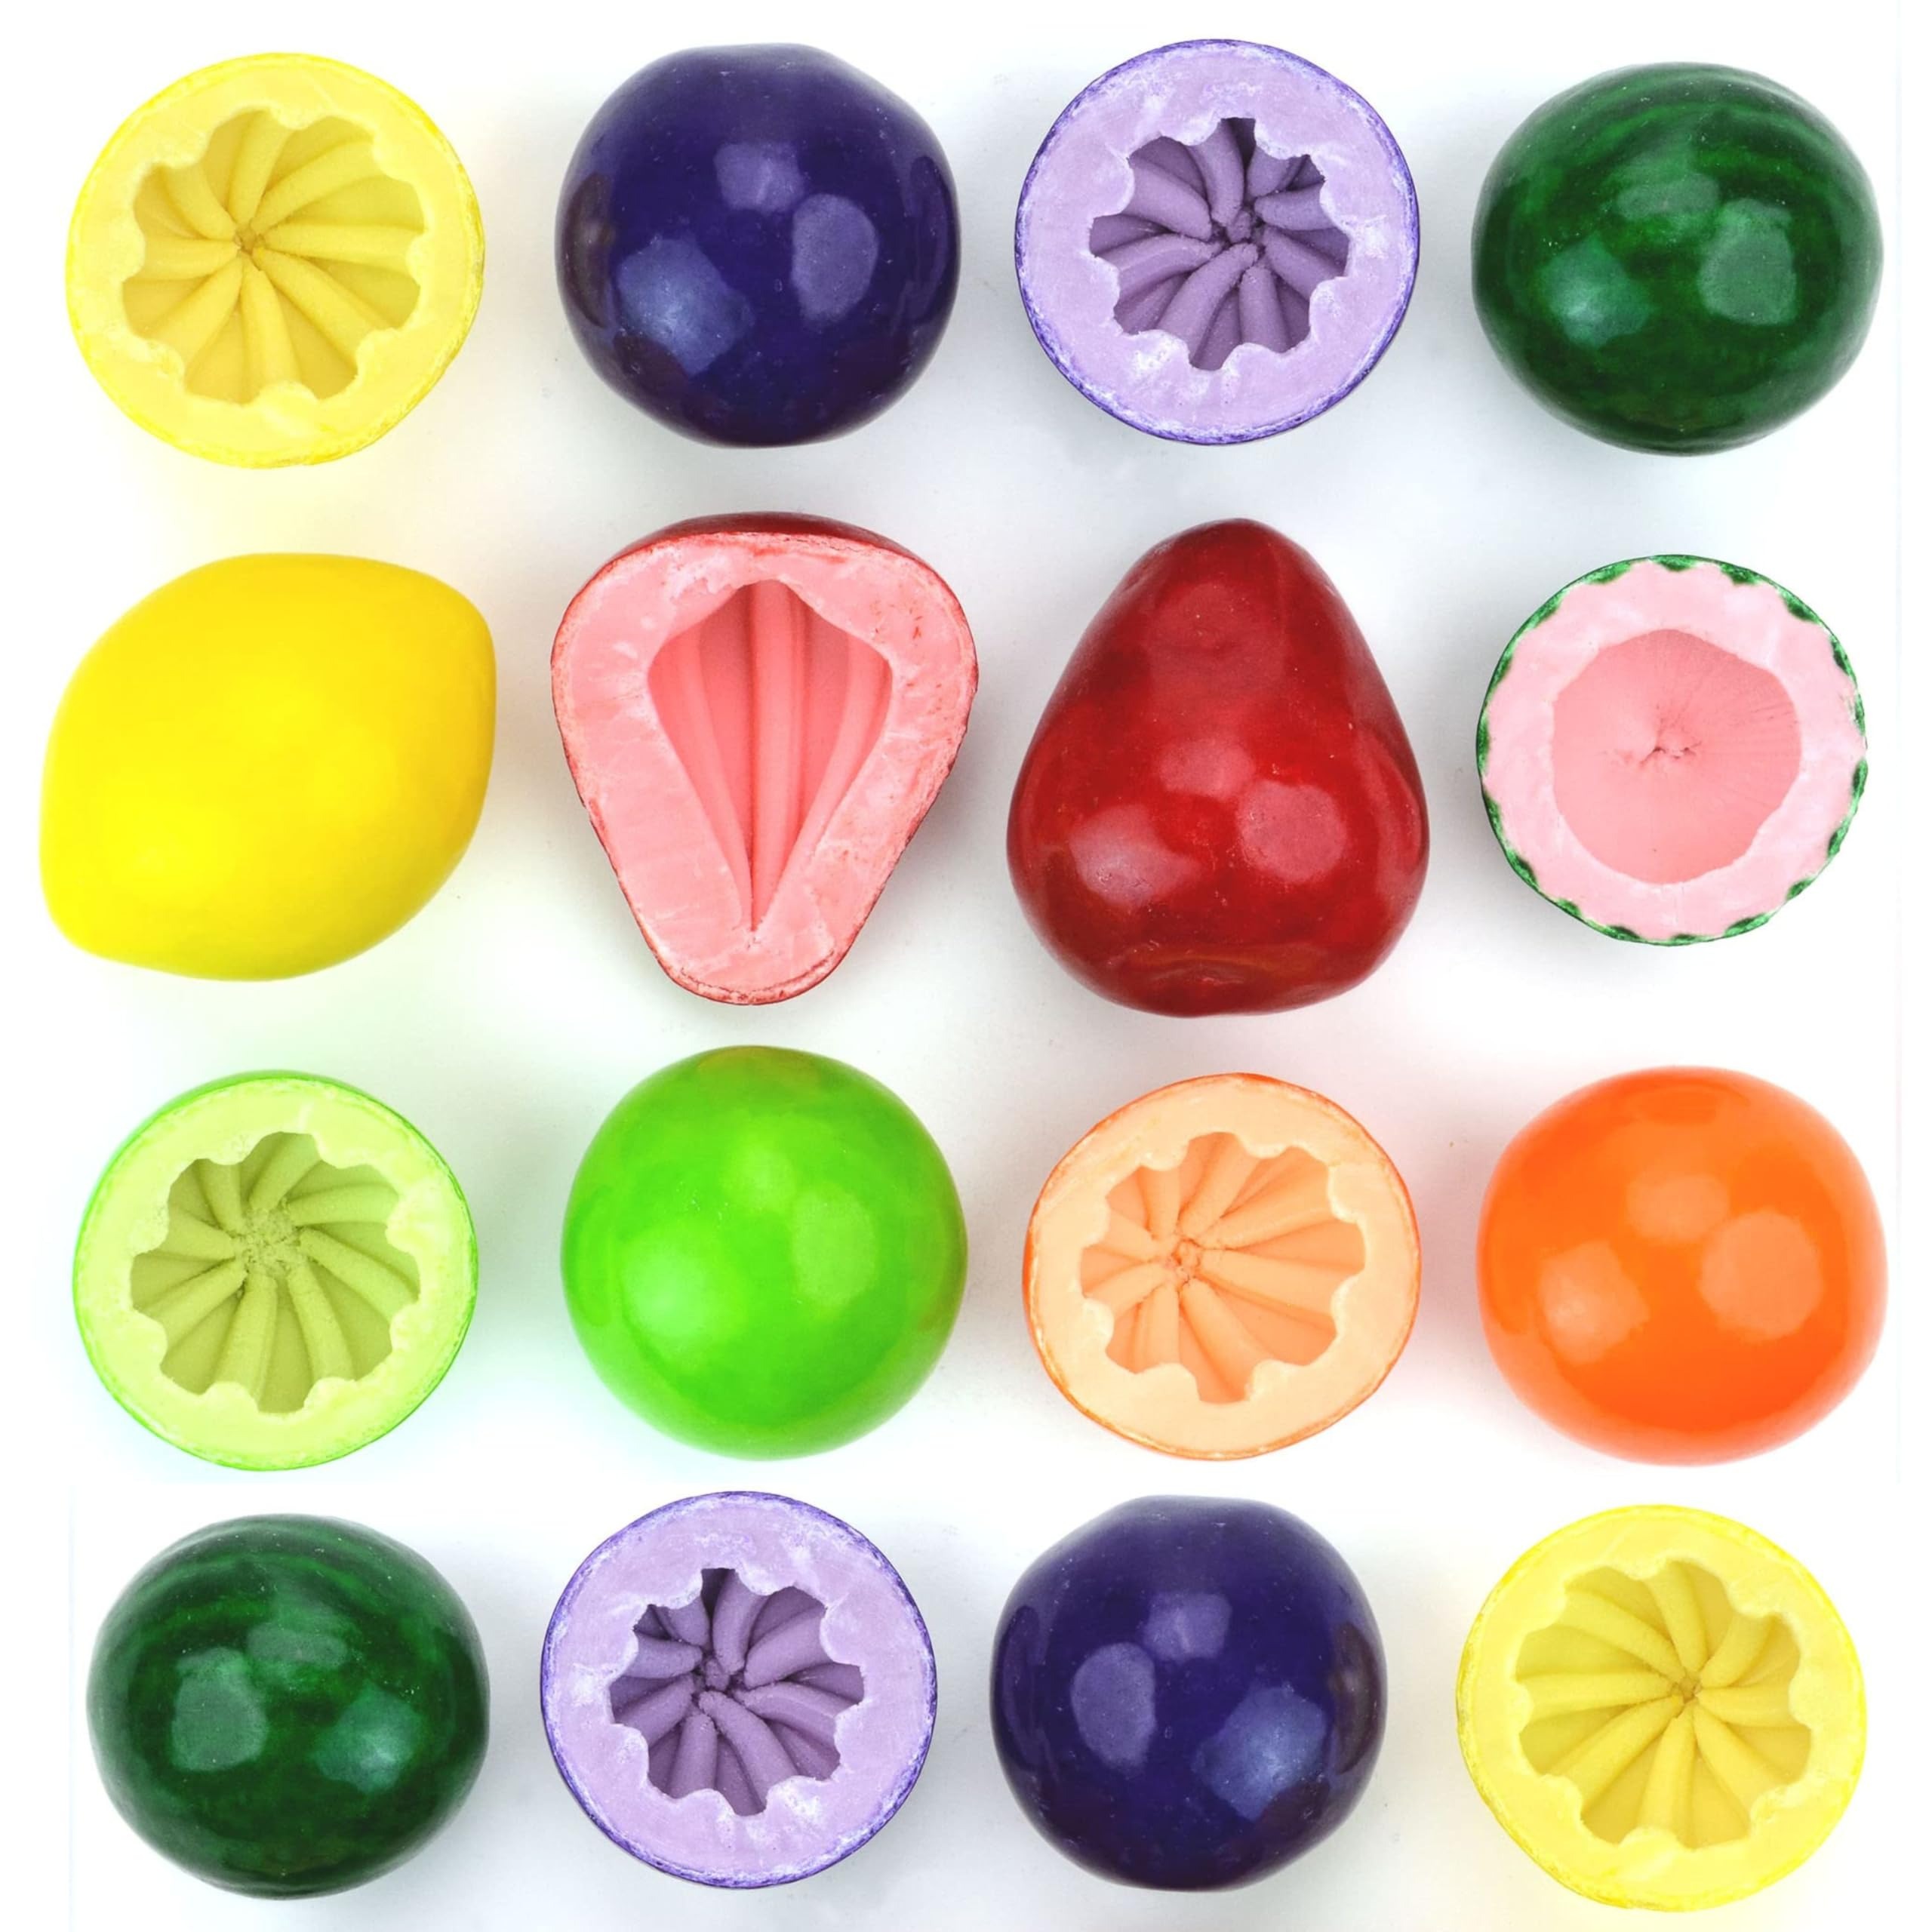
Item Name: Giant Gumballs - Mega Fruit Gumballs - 2 Inch Giant Chewing Bubble Gum - Big Fruity Gum 1.75 Lb
Bullet Point 1: ASSORTED BERRY FLAVOR: Bubble gum balls offer 6 delicious tastes - lemon, strawberry, orange, grape, watermelon, apple - all in one pack. These brightly colored gum balls are 2 Inch in size, making them the perfect addition to any candy buffet or as a stand-alone treat
Bullet Point 2: VIBRANT COLORS: Our gum balls are the perfect way to add a pop of color and fun to any occasion. Whether you're looking for great additions to classroom prizes, party favors, or even cake decorations, these gum balls are sure to impress your guests and add a touch of excitement to your event
Bullet Point 3: MEGA-SIZE: Enjoy nique combination of visual appeal and delicious flavors. The standout feature of these fruit-shaped gum pieces is their size - at a whopping 2 inches, they are significantly larger than your average chewing gum
Bullet Point 4: GET THE PARTY STARTED: Everyone is sure to be happy with our gumballs, which offer a softening texture with every chew and retain their delicious flavor. These gumballs are a great choice for birthday parties, babyshower goody bags, or just as a fun treat for Halloween, Christmas, Thanksgiving, Valentine's and St. Patrick's Day
Bullet Point 5: COMMITMENT TO QUALITY: At our company, we take pride in the quality of our gumballs ensuring a superior taste and texture. Our chewing gum made from the finest ingredients and produced in a facility that does not use peanuts, tree nuts, or gluten
Product Description: These beautiful 2 inch assorted gum comes in package of 15 pcs.</br>Weight 1.75 lb.</br>Size of these beautiful fruity gumballs - 2 inch (51 mm).</br>Flavors: lemon, strawberry, orange, grape, watermelon, apple.</b></b>Trying to find a tasty bubble gumball? With these fruity bubble gum balls in you have found it!</br> These assorted gumballs are all about bright fruits tastes.</br>Gumball bubble gum size of 2 inch makes this large fruit gum the perfect choice for everyone! </br>These bubble gums keeps freshness of taste ​for a long time.</br>These gum balls are tremendous as an edible decoration for cakes. Moreover, gumball gum is a great birthday and party favors giveaway. And don't forget about candy buffet, where this large gumballs package will have enough gumballs for any idea you might have.</br></br>These colored gumballs are made to have additional sugar shelling and lower humidity. This way gum balls are able to maintain freshness in a globe for long periods of time.
Value: 6.0
Unit: Count

Price: 19.2